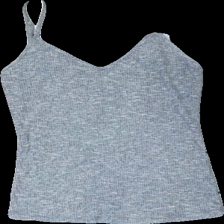
View: front
Type: Top
Category: Ladies
Brand: Asos
Colors: Grey
Material: 64% cott, 36% poly
Cut: V-collar, Tight
Size: 36
Season: All
Price range: 50-100
Recommended usage: Reuse
Description: Grey top from Asos, size 36. Okay condition.